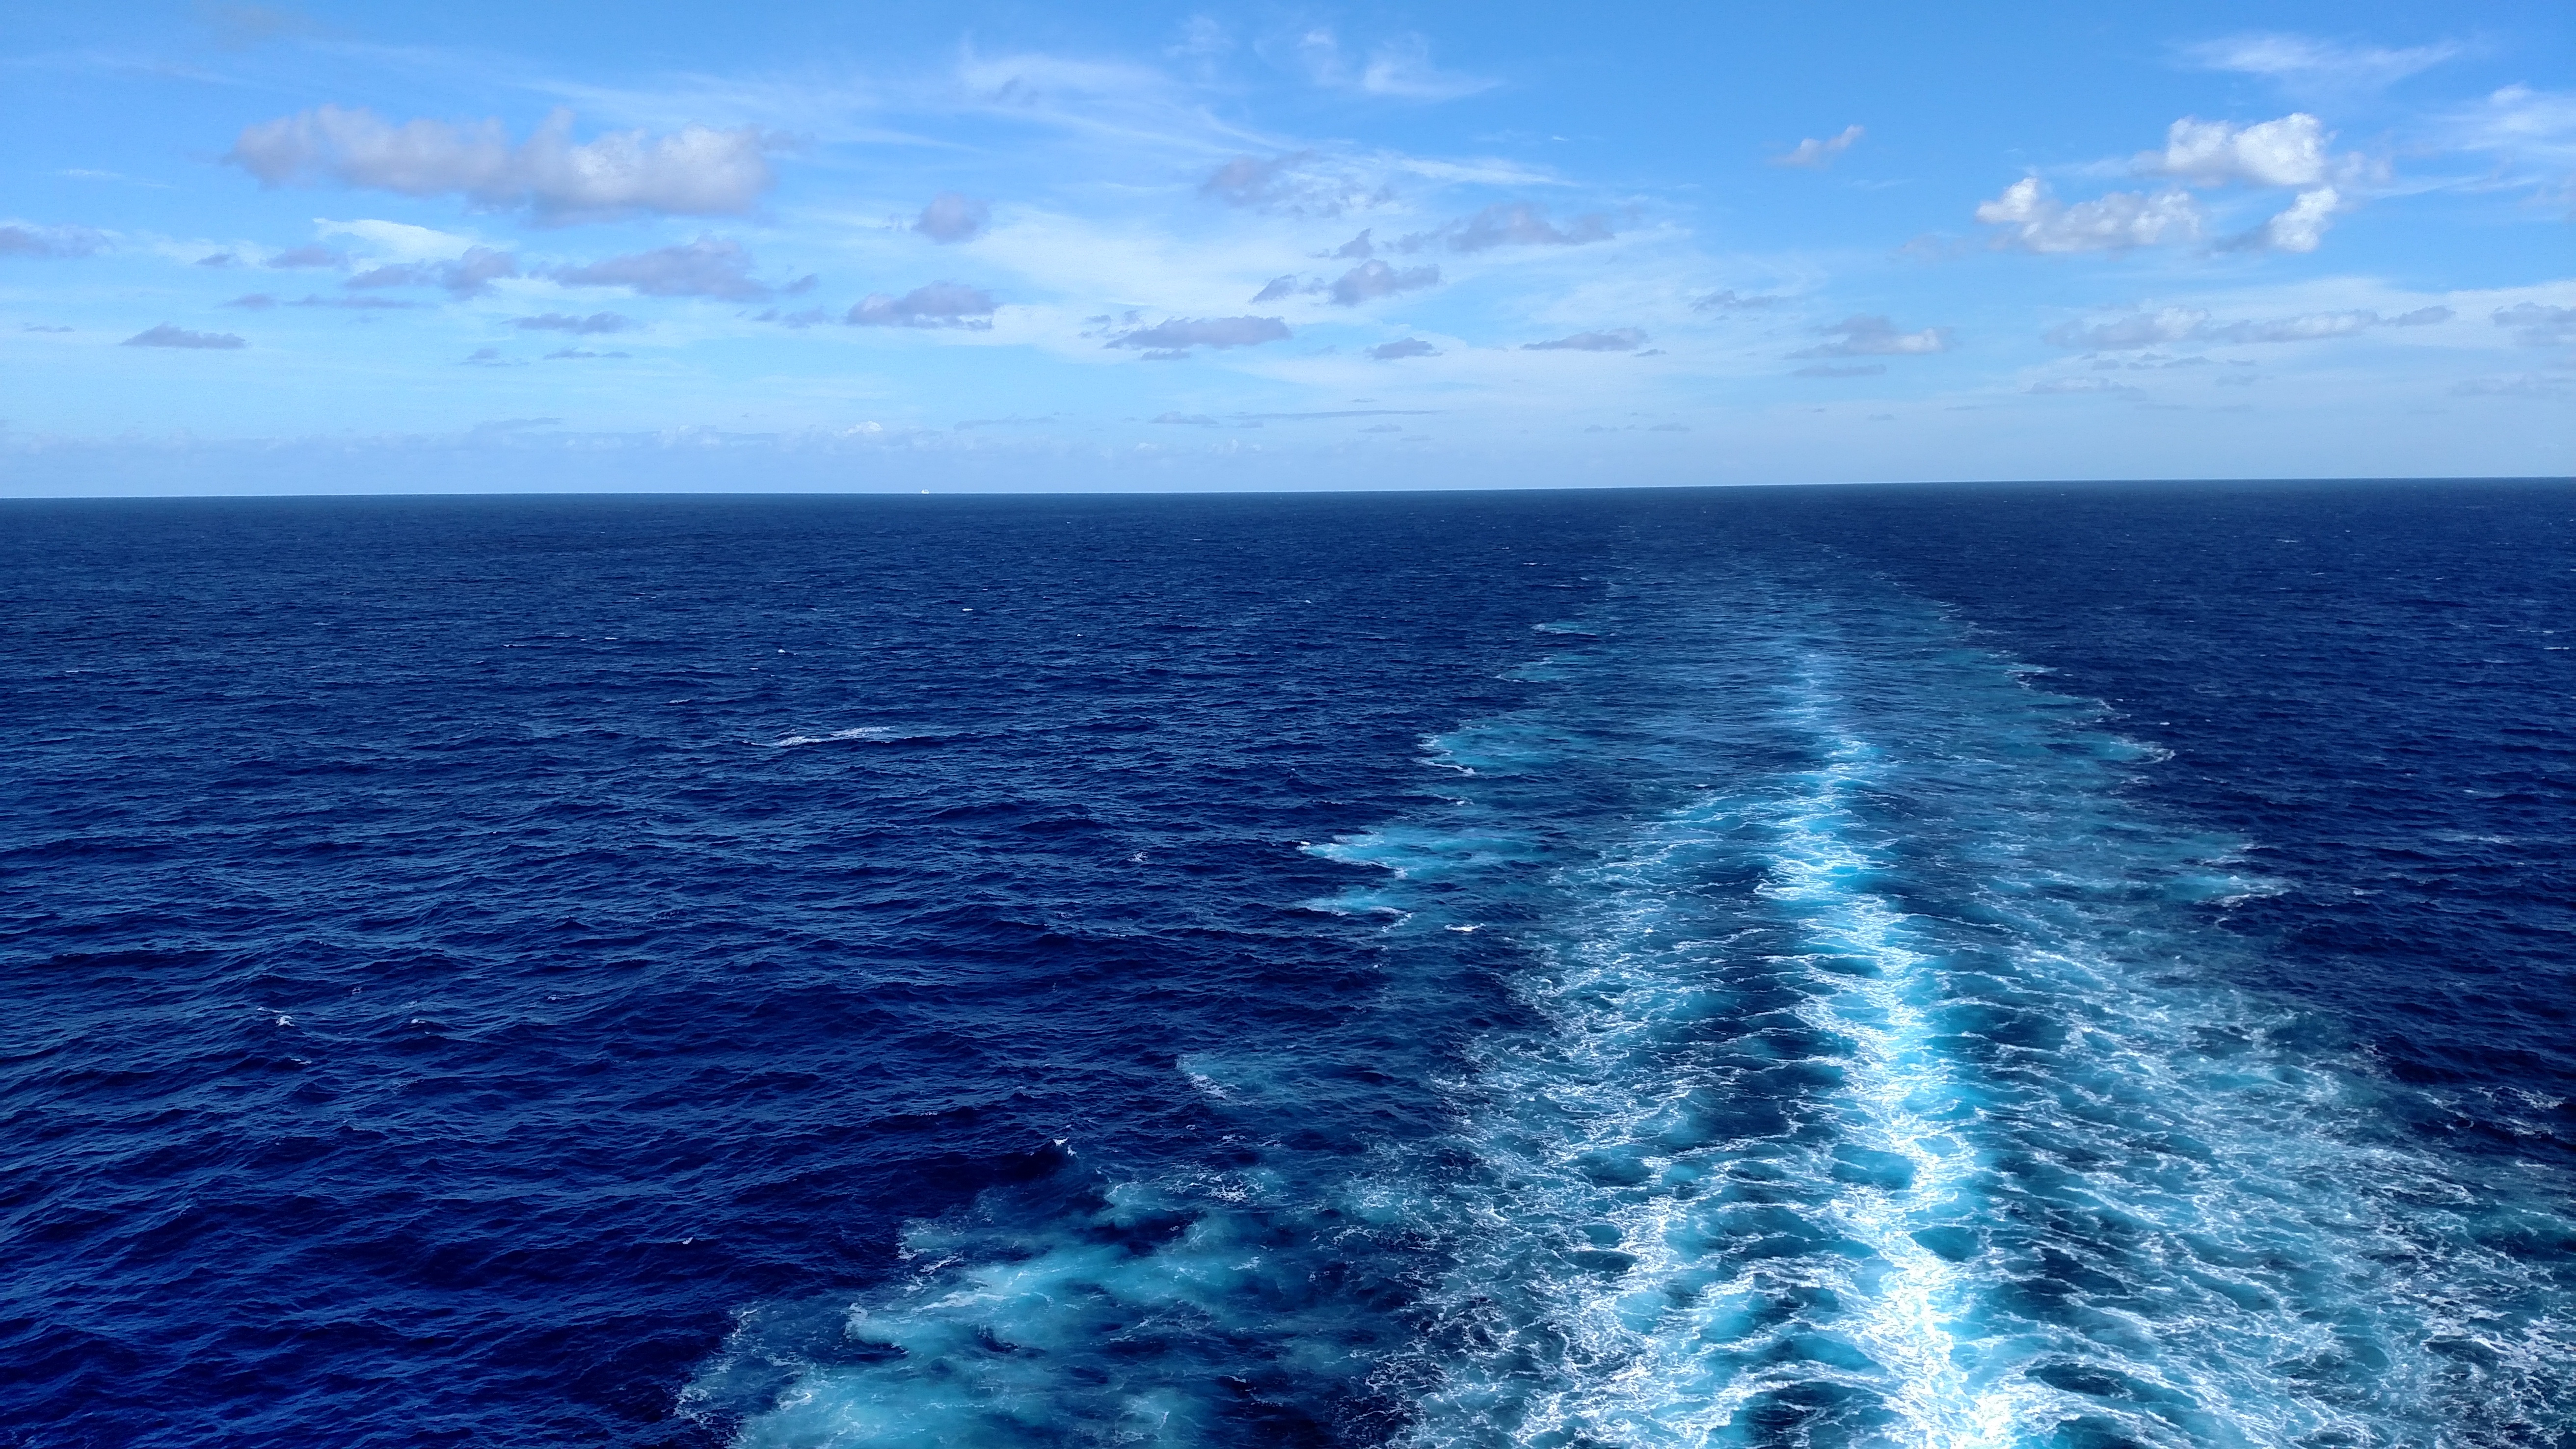
sea, coast, ocean, horizon, wave, vacation, travel, vehicle, scenic, tropical, island, lifestyle, cruise, channel, caribbean, cruising, cruise ship, cruise vacation, cape, wind wave